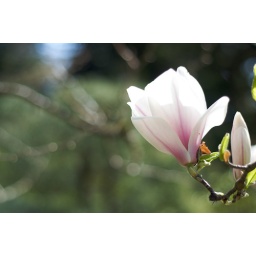
This blossom stands by itself behind a backdrop of green and brown blurs.